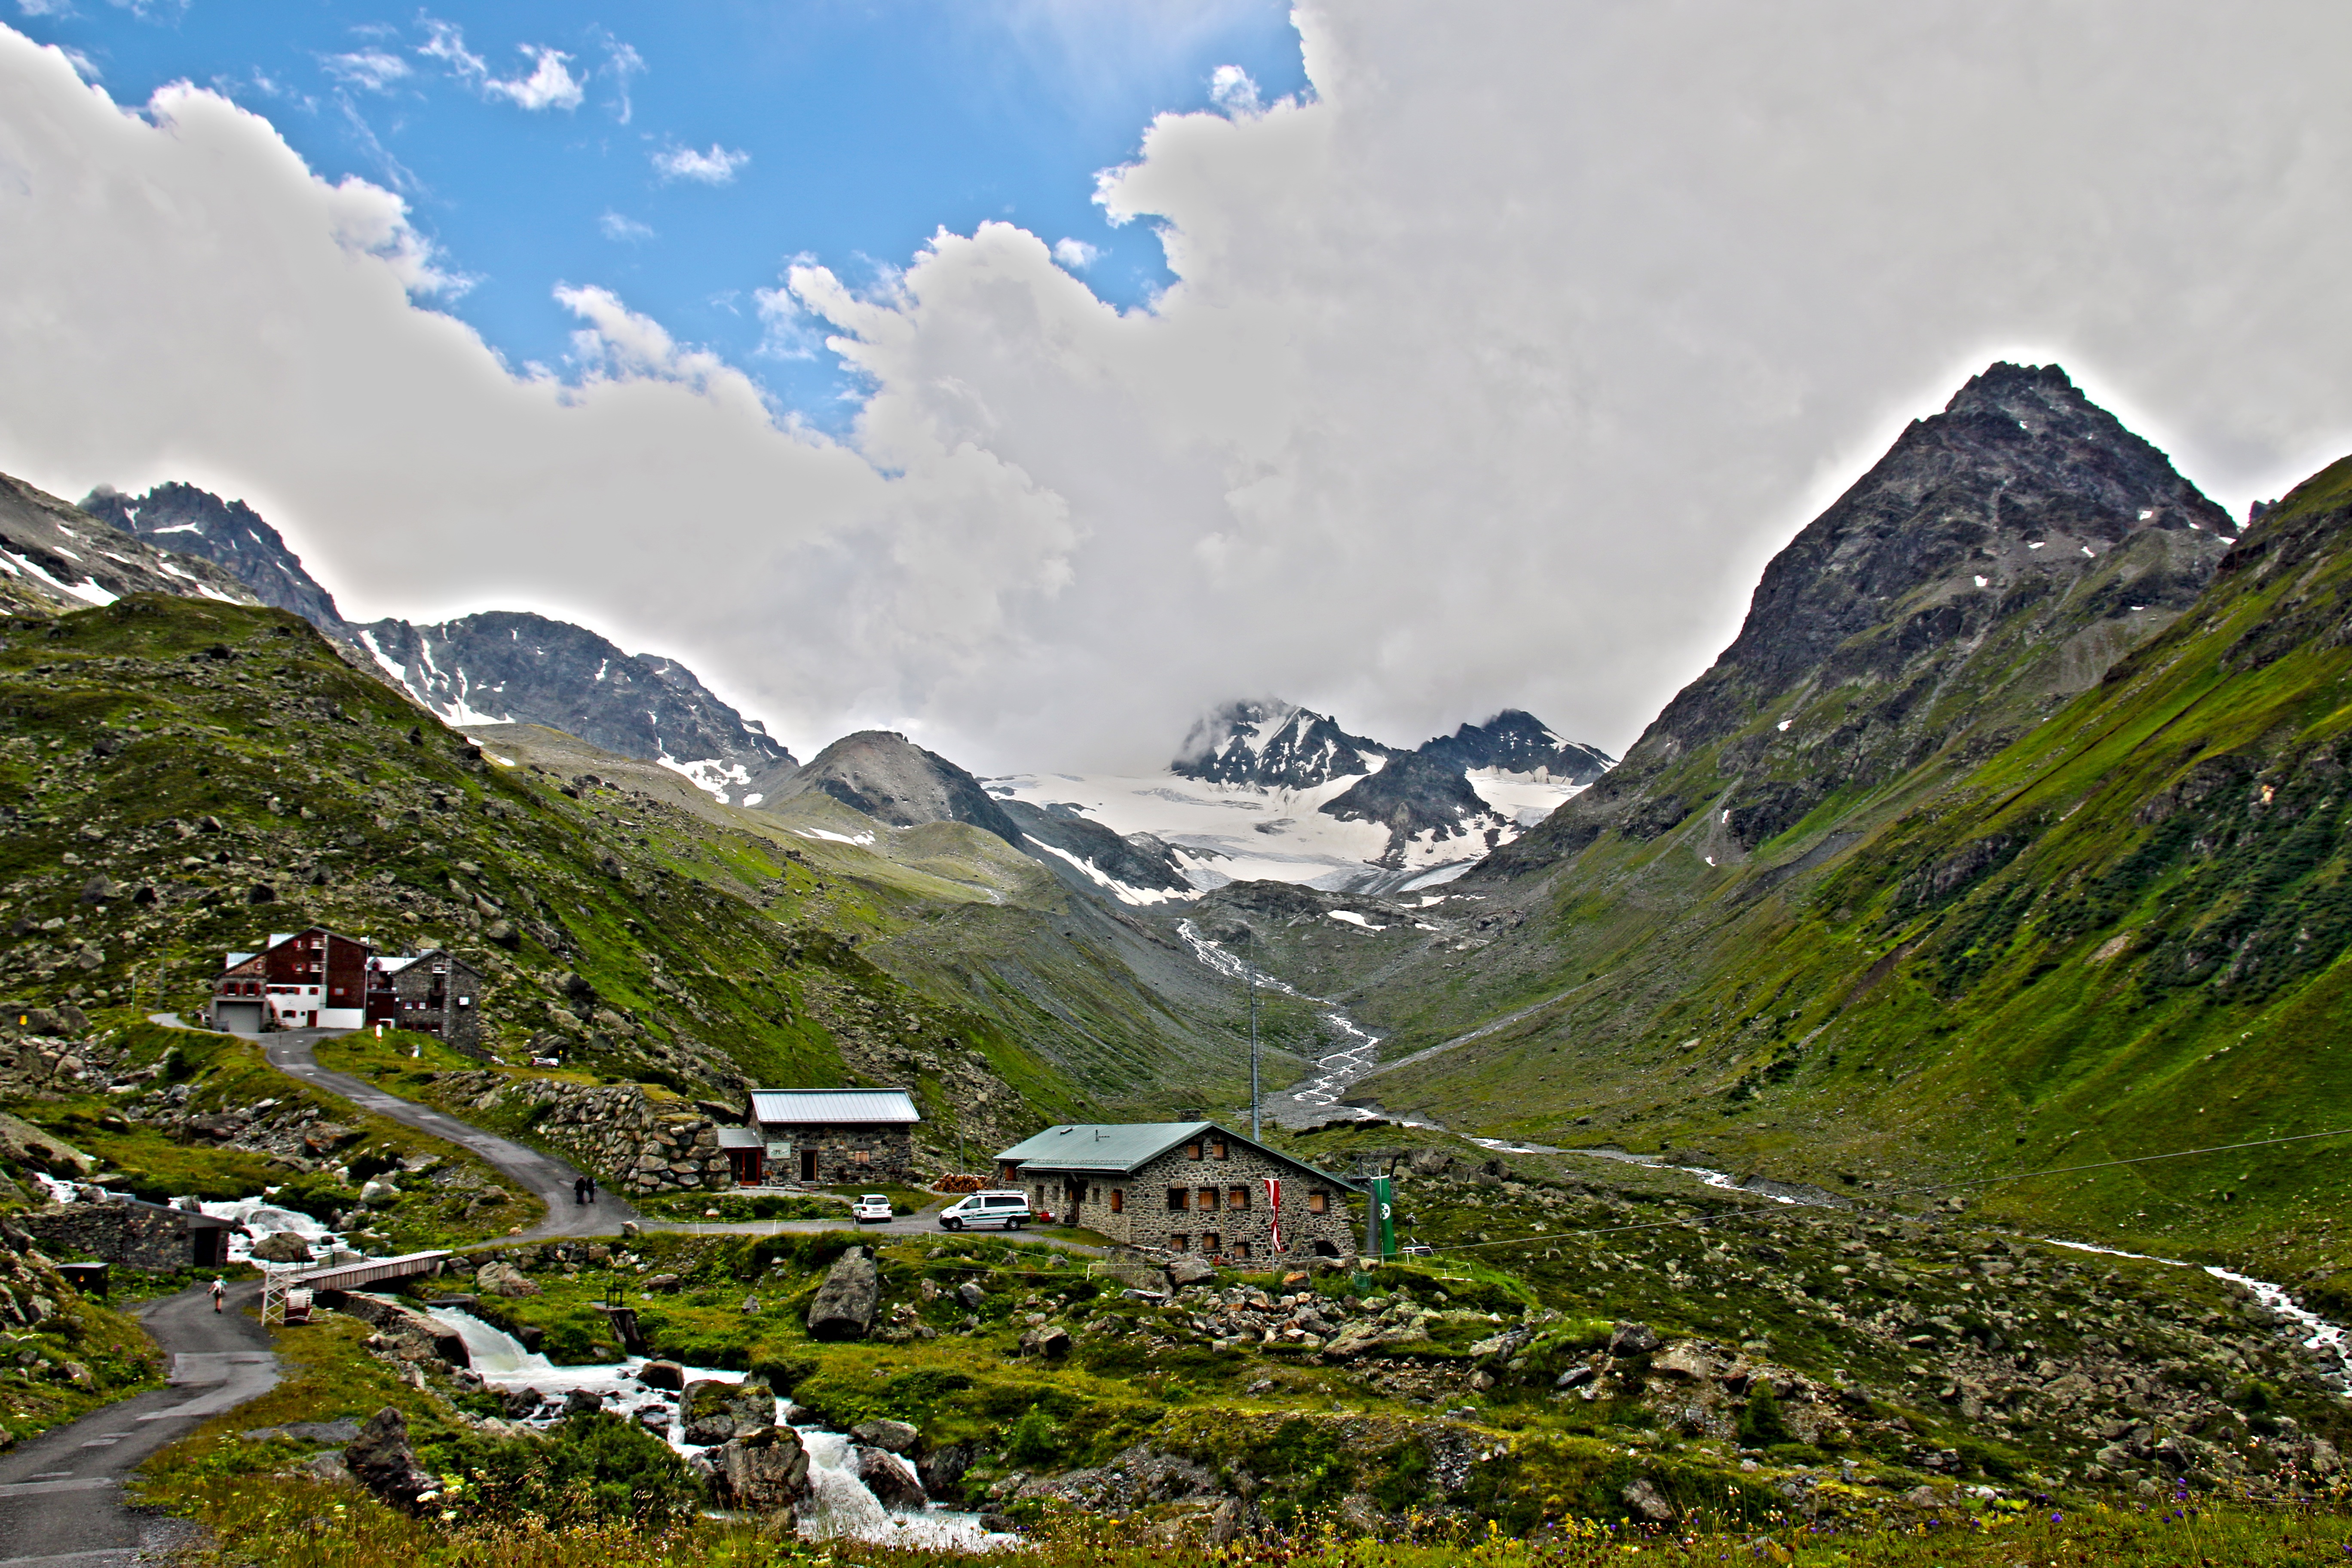
landscape, walking, mountain, meadow, lake, valley, mountain range, summer, hut, glacier, alpine, fjord, highland, ridge, mountain landscape, mountains, alps, plateau, fell, loch, high mountains, landform, mountain pass, geographical feature, mountainous landforms, glacial landform, jamtal hut, jamtal, paznaun, dav hut, ferner